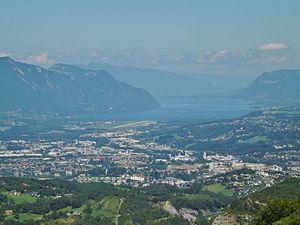
Vue panoramique de la ville de Chambéry et son agglomération, ainsi que du lac du Bourget en arrière-plan, en Savoie.
L'espace Métropole Savoie est un syndicat mixte, créé en 1996, avec pour objectif le suivi et la mise en œuvre du Schéma de Cohérence Territoriale.
Montagnole est une commune française située dans le département de la Savoie, en région Auvergne-Rhône-Alpes.